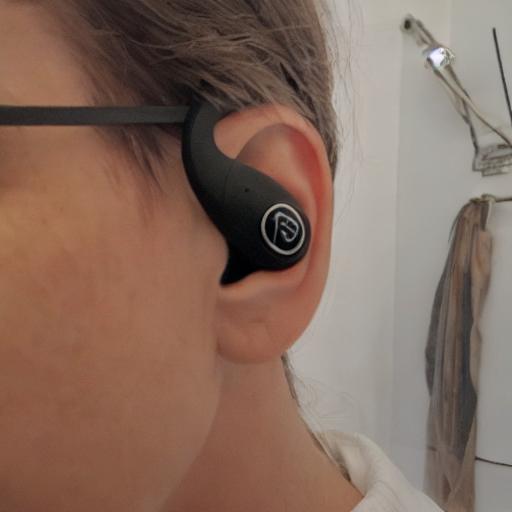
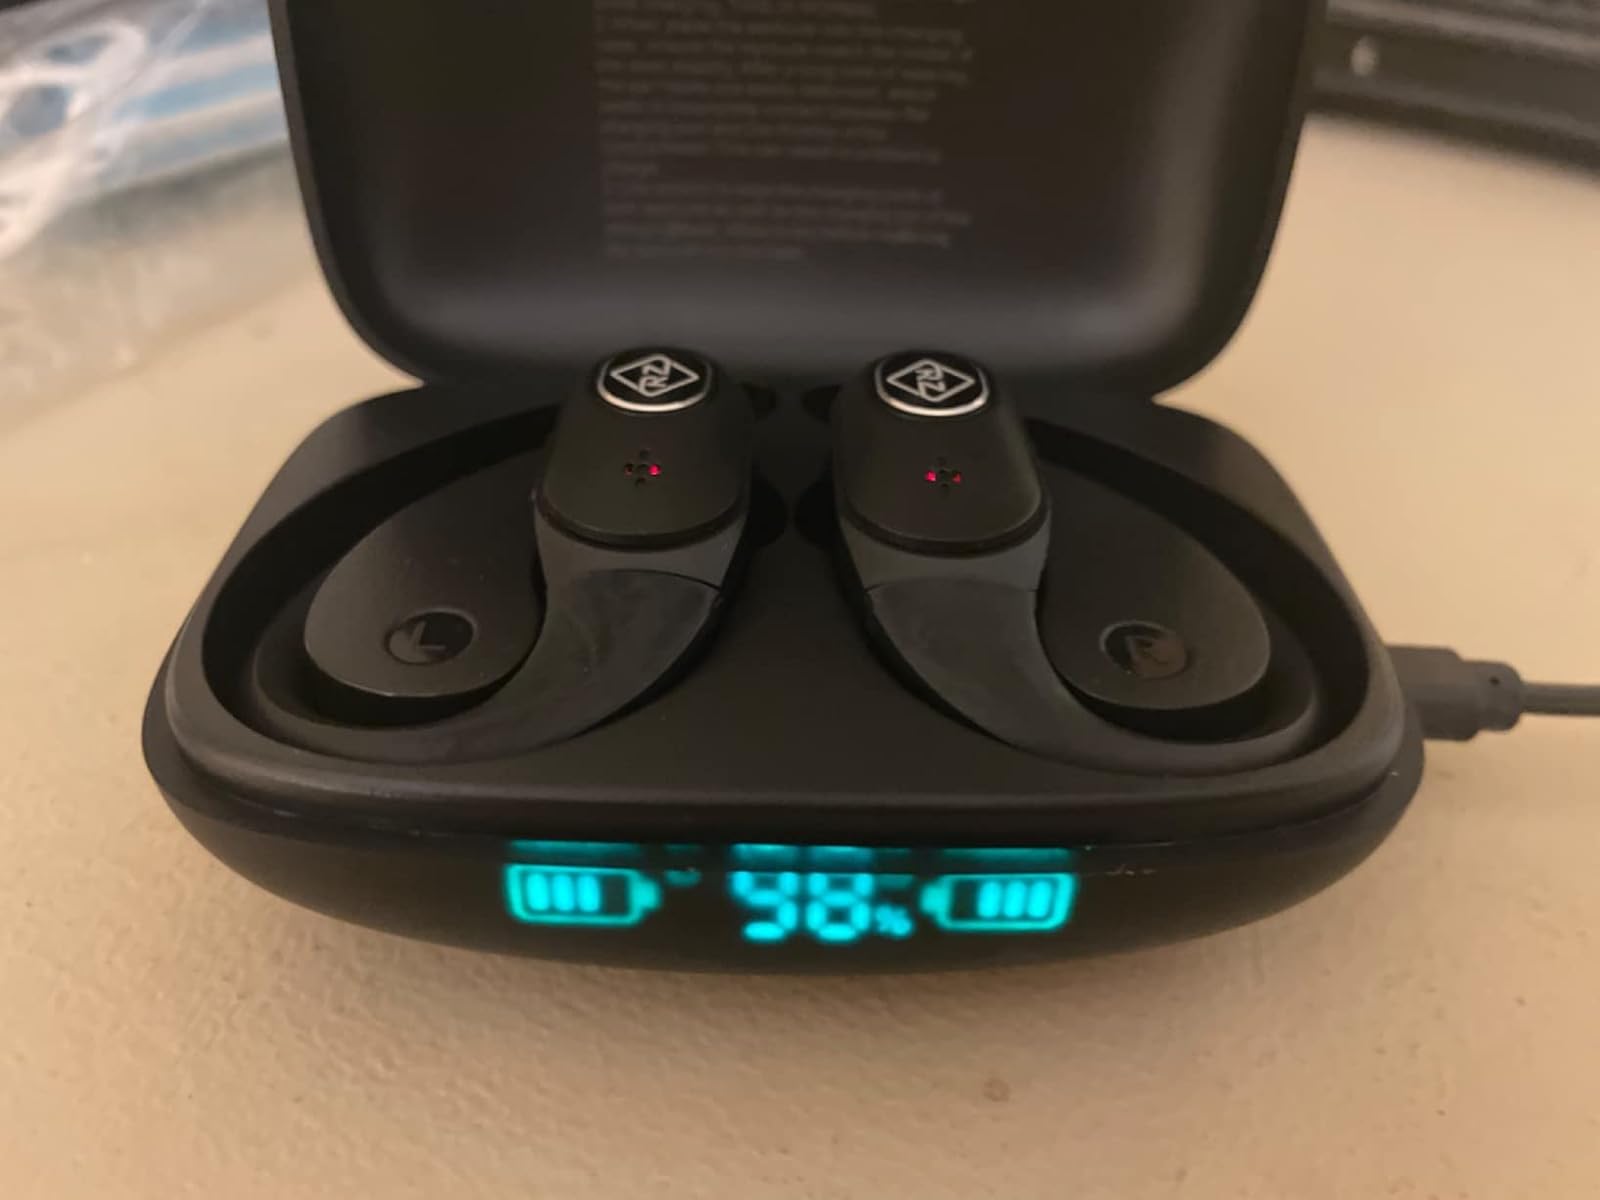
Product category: earbuds
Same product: no